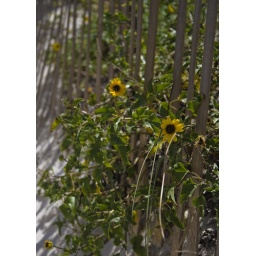
flowers in fence